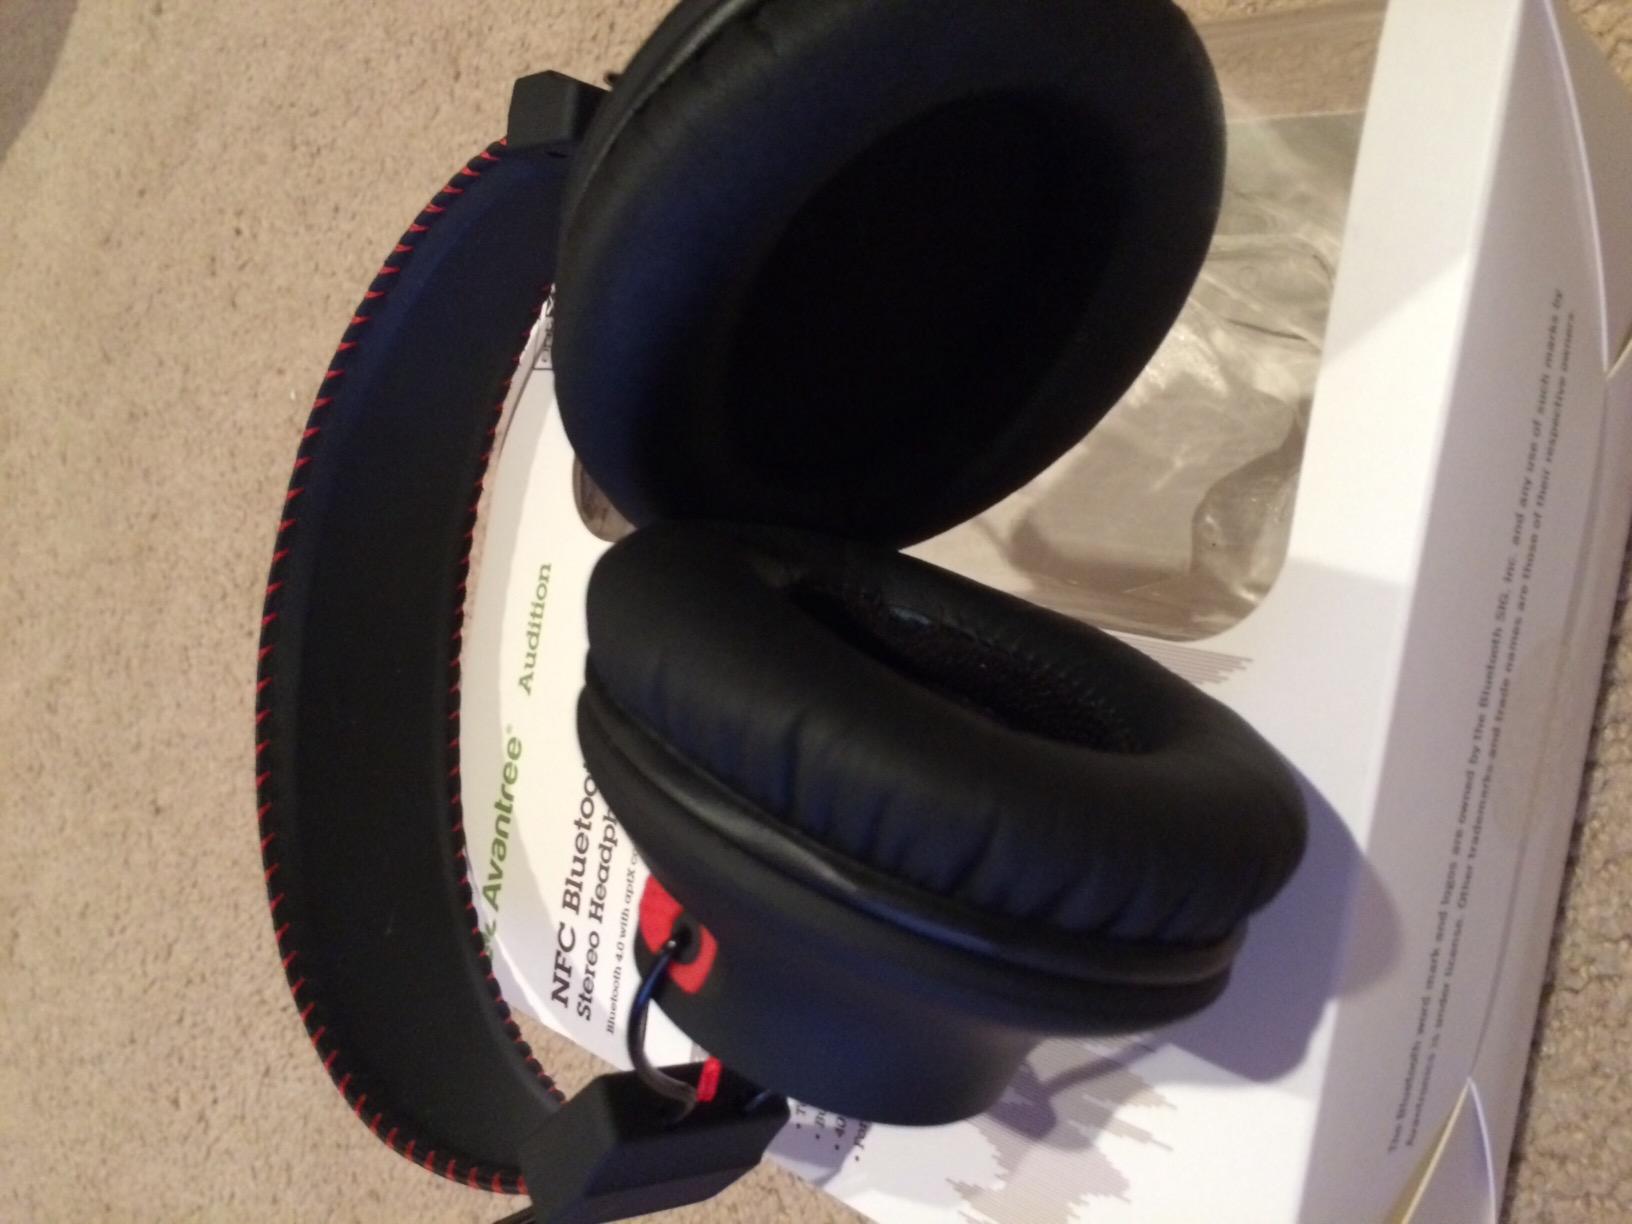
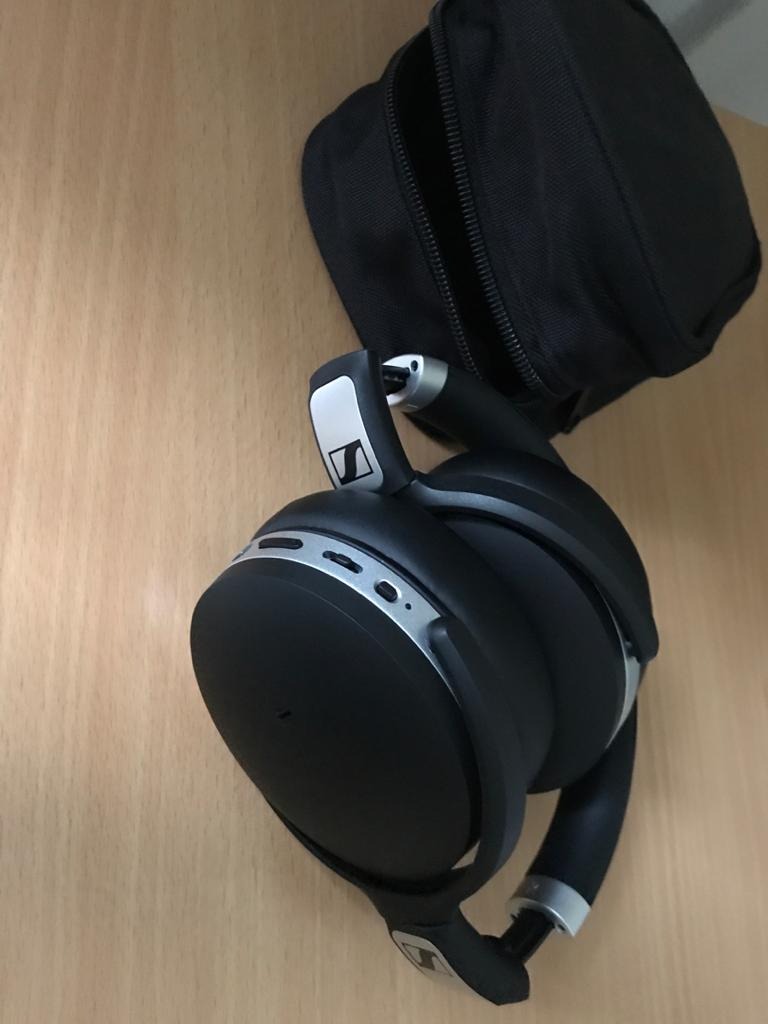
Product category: headphones
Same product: no